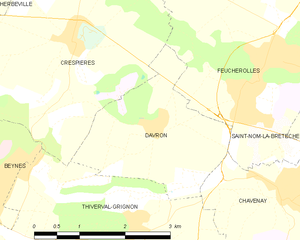
Carte des communes françaises Davron